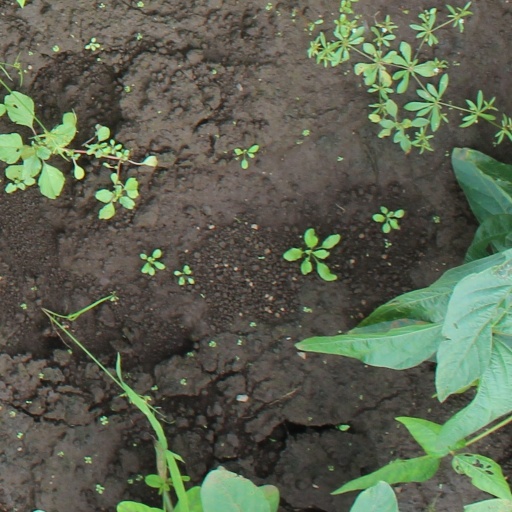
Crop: soybean